Woody Allen

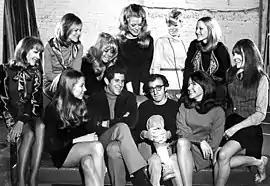
Allen with the Broadway cast of "Play It Again, Sam" in 1969

Allen's first movie was the Charles K. Feldman production "What's New Pussycat?" (1965) Allen was disappointed with the final product, which led him to direct every film he wrote thereafter except "Play It Again, Sam". Allen's first directorial effort was "What's Up, Tiger Lily?" (1966, co-written with Mickey Rose). That same year, Allen wrote the play "Don't Drink the Water", starring Lou Jacobi, Kay Medford, Anita Gillette, and Allen's future movie co-star Tony Roberts. In 1994 Allen directed and starred in a second version for television, with Michael J. Fox and Mayim Bialik.